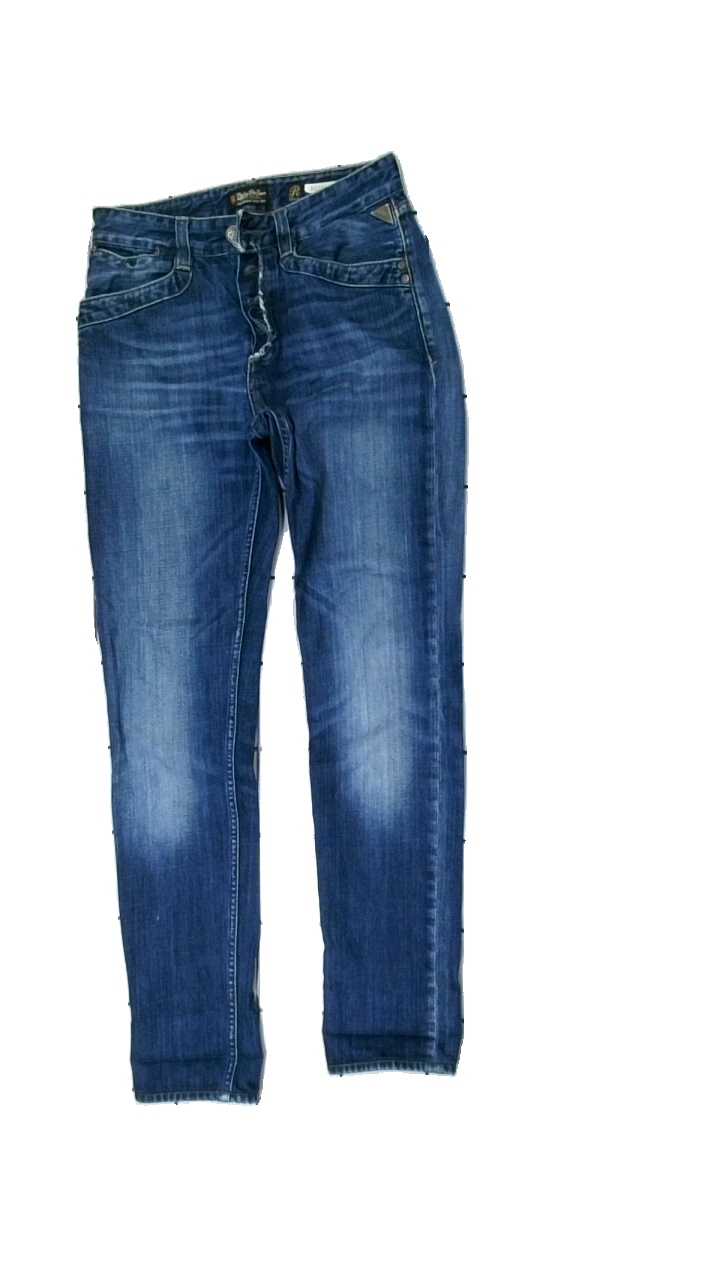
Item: Jeans (Ladies)
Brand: Replay
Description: blå jeans
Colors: Blue
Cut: Regular
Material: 100% polyester
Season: All
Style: Denim
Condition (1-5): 5
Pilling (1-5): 5
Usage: Reuse
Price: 50-100